Christopher Pyle

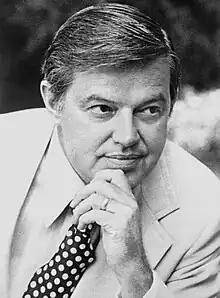
Pyle made many of his congressional reports for US Senator Frank Church (undated photo)

Pyle has written several books on military surveillance, extradition, and issues related to the use of torture in intelligence gathering in the US war on terror, including: